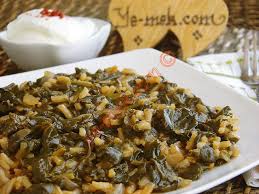
Yemek: ispanak